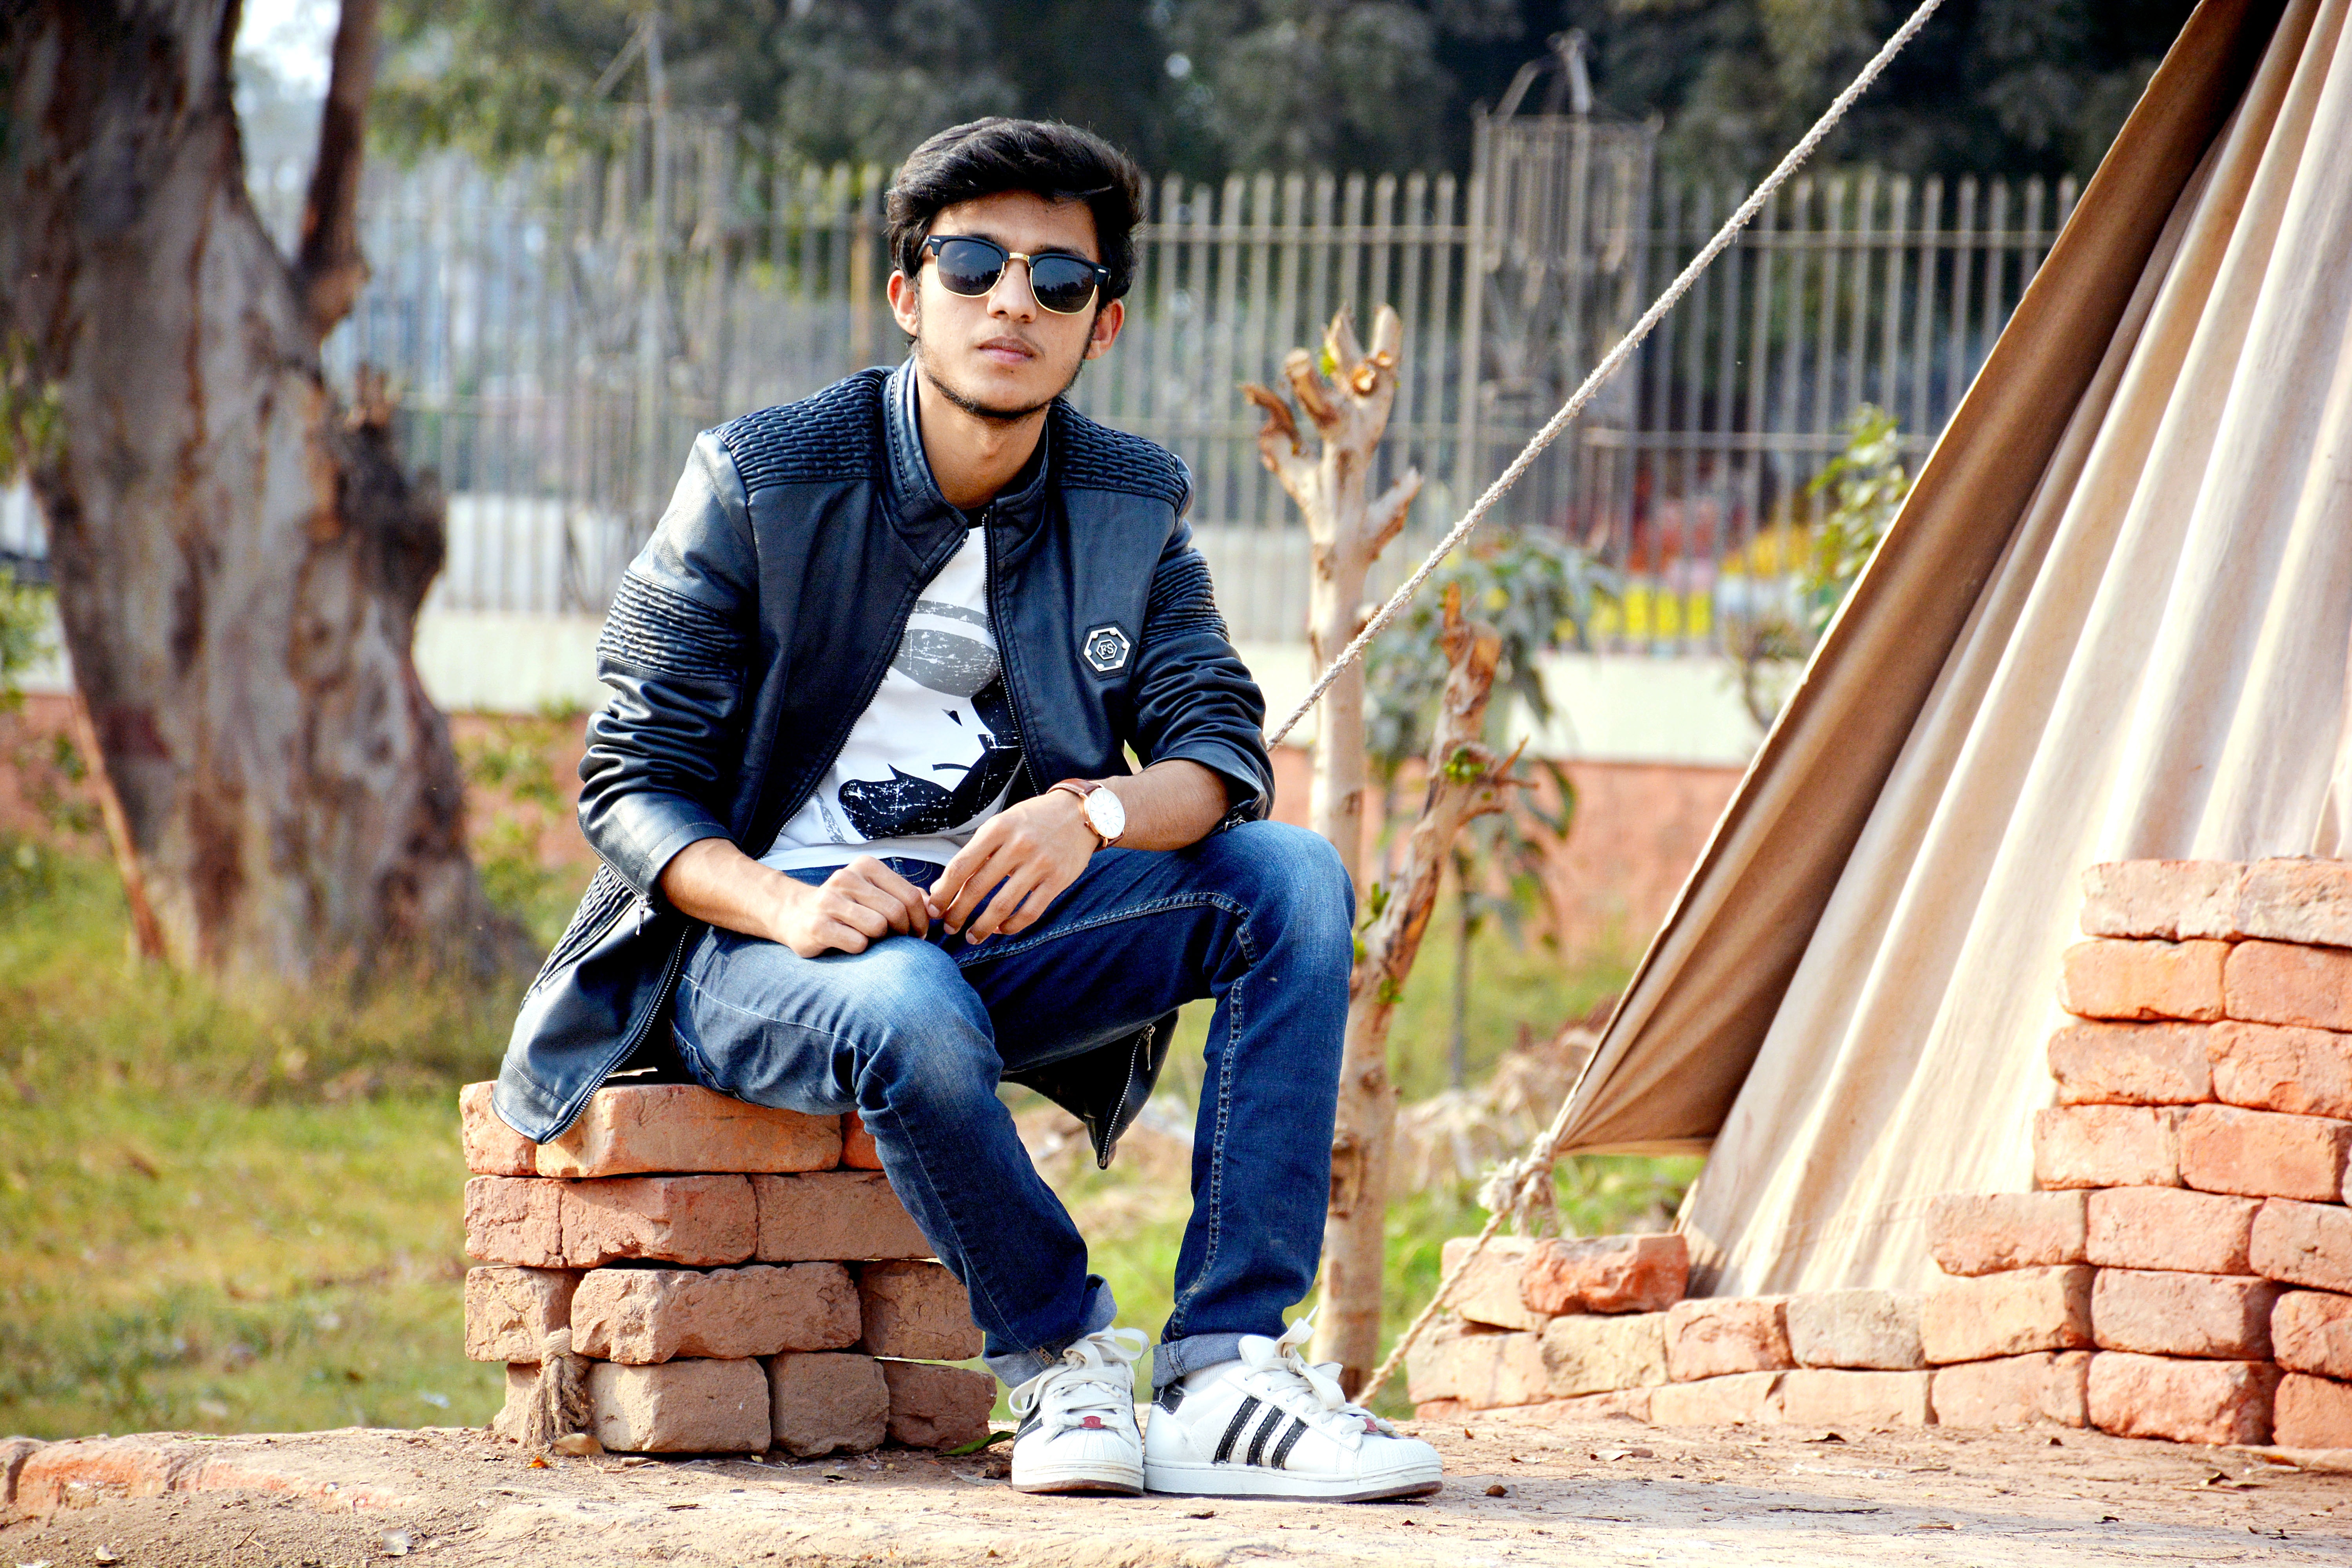
street fashion, cool, sitting, jeans, fashion, denim, footwear, eyewear, photography, glasses, shoe, outerwear, leisure, photo shoot, model, sunglasses, jacket, t shirt, style, trousers, black hair